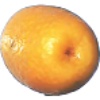
Label: Kumquats 1